Tony Hart (theater)

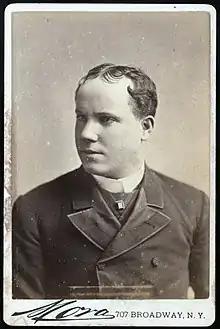
Undated cabinet card portrait of Hart

Tony Hart (born Anthony J. Cannon; July 25, 1855 – November 4, 1891) was an American actor, comedian and singer. He is best known for working with Edward Harrigan in the late 19th century comedy team of Harrigan & Hart.